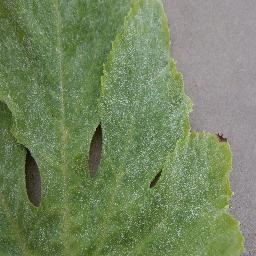
Label: Squash___Powdery_mildew